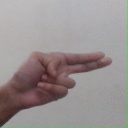
अक्षर: ह